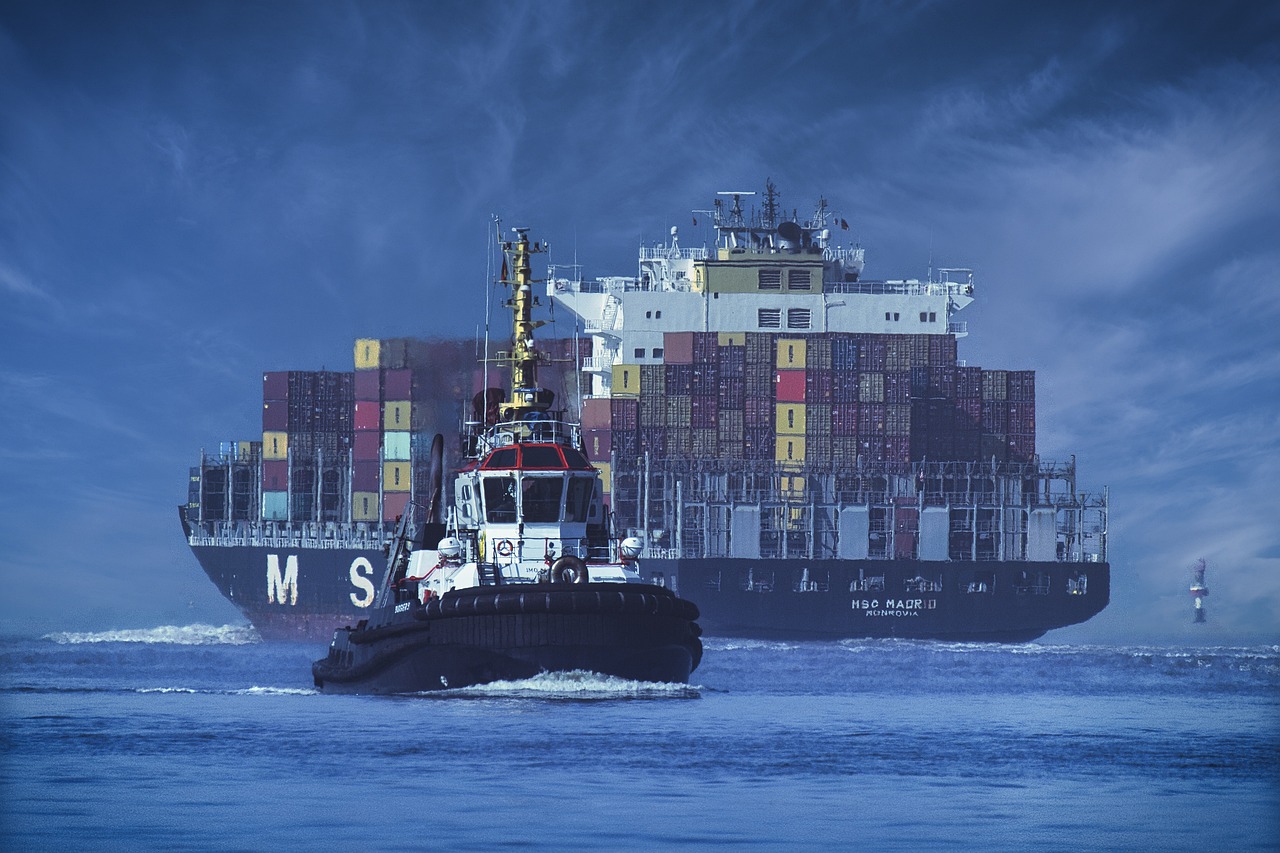
Vehicle type: Ships